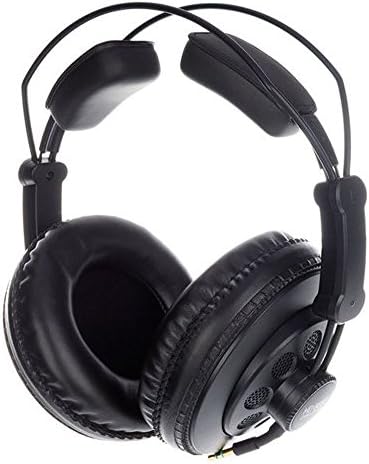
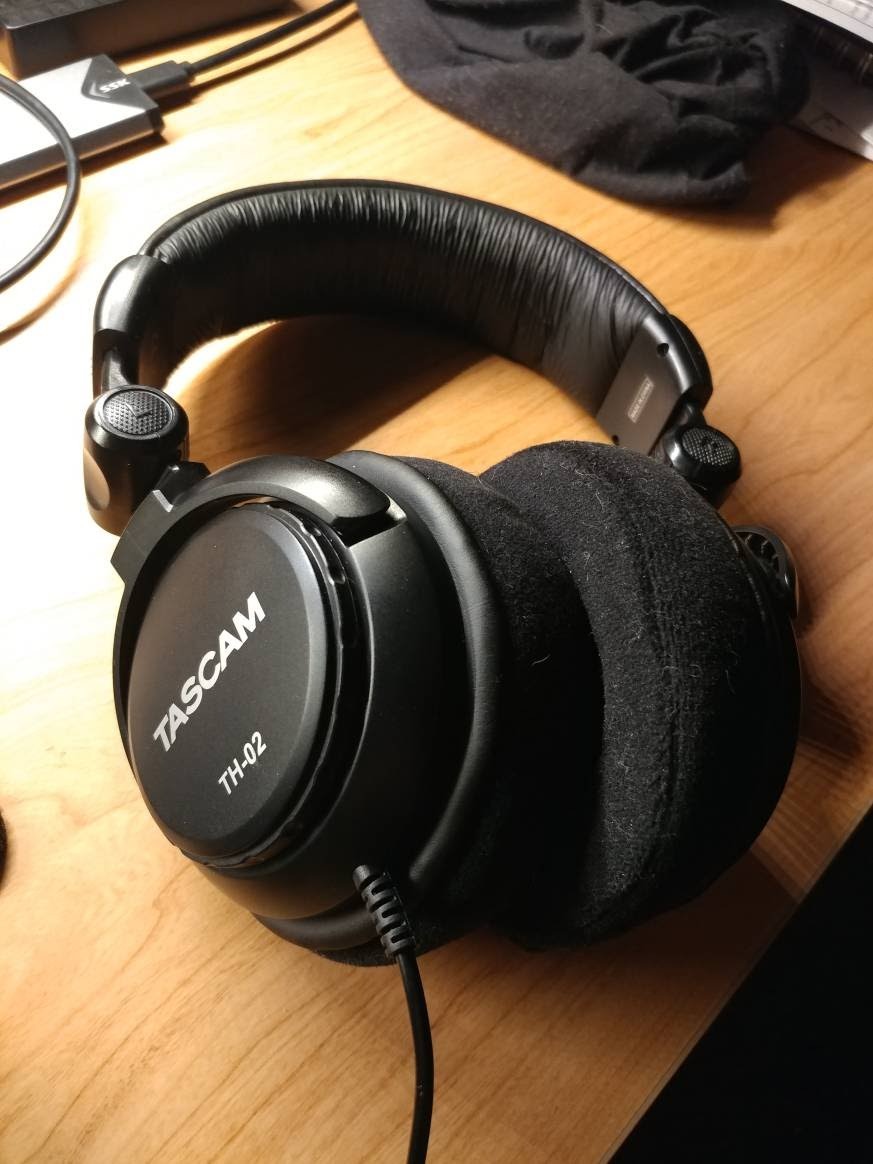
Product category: headphones
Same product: no